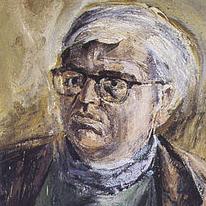
Age: 39